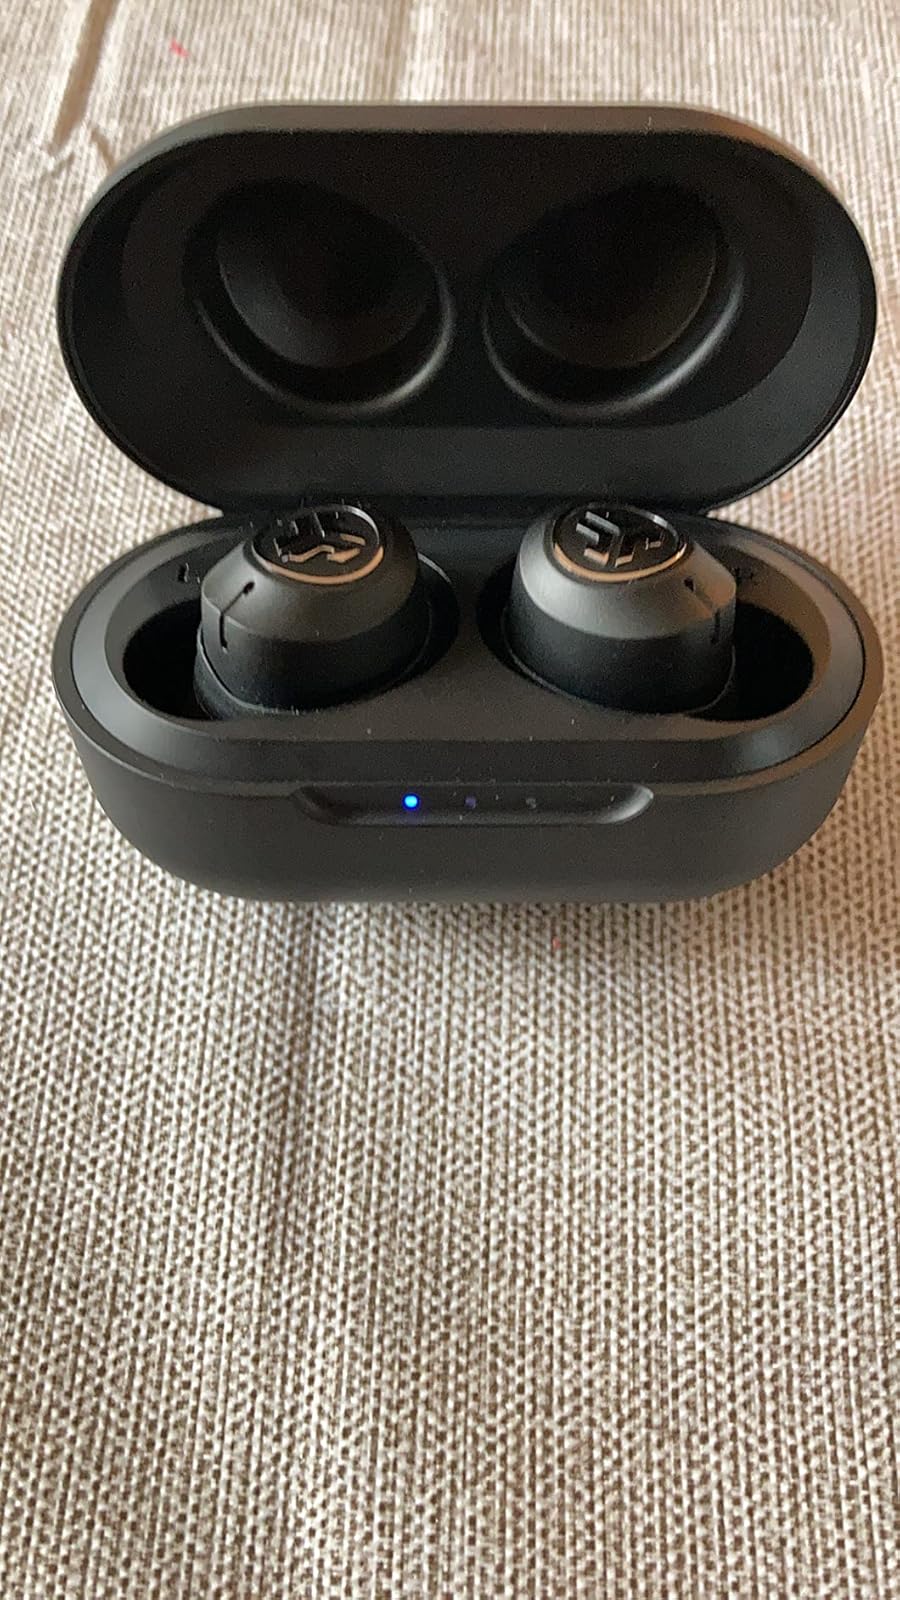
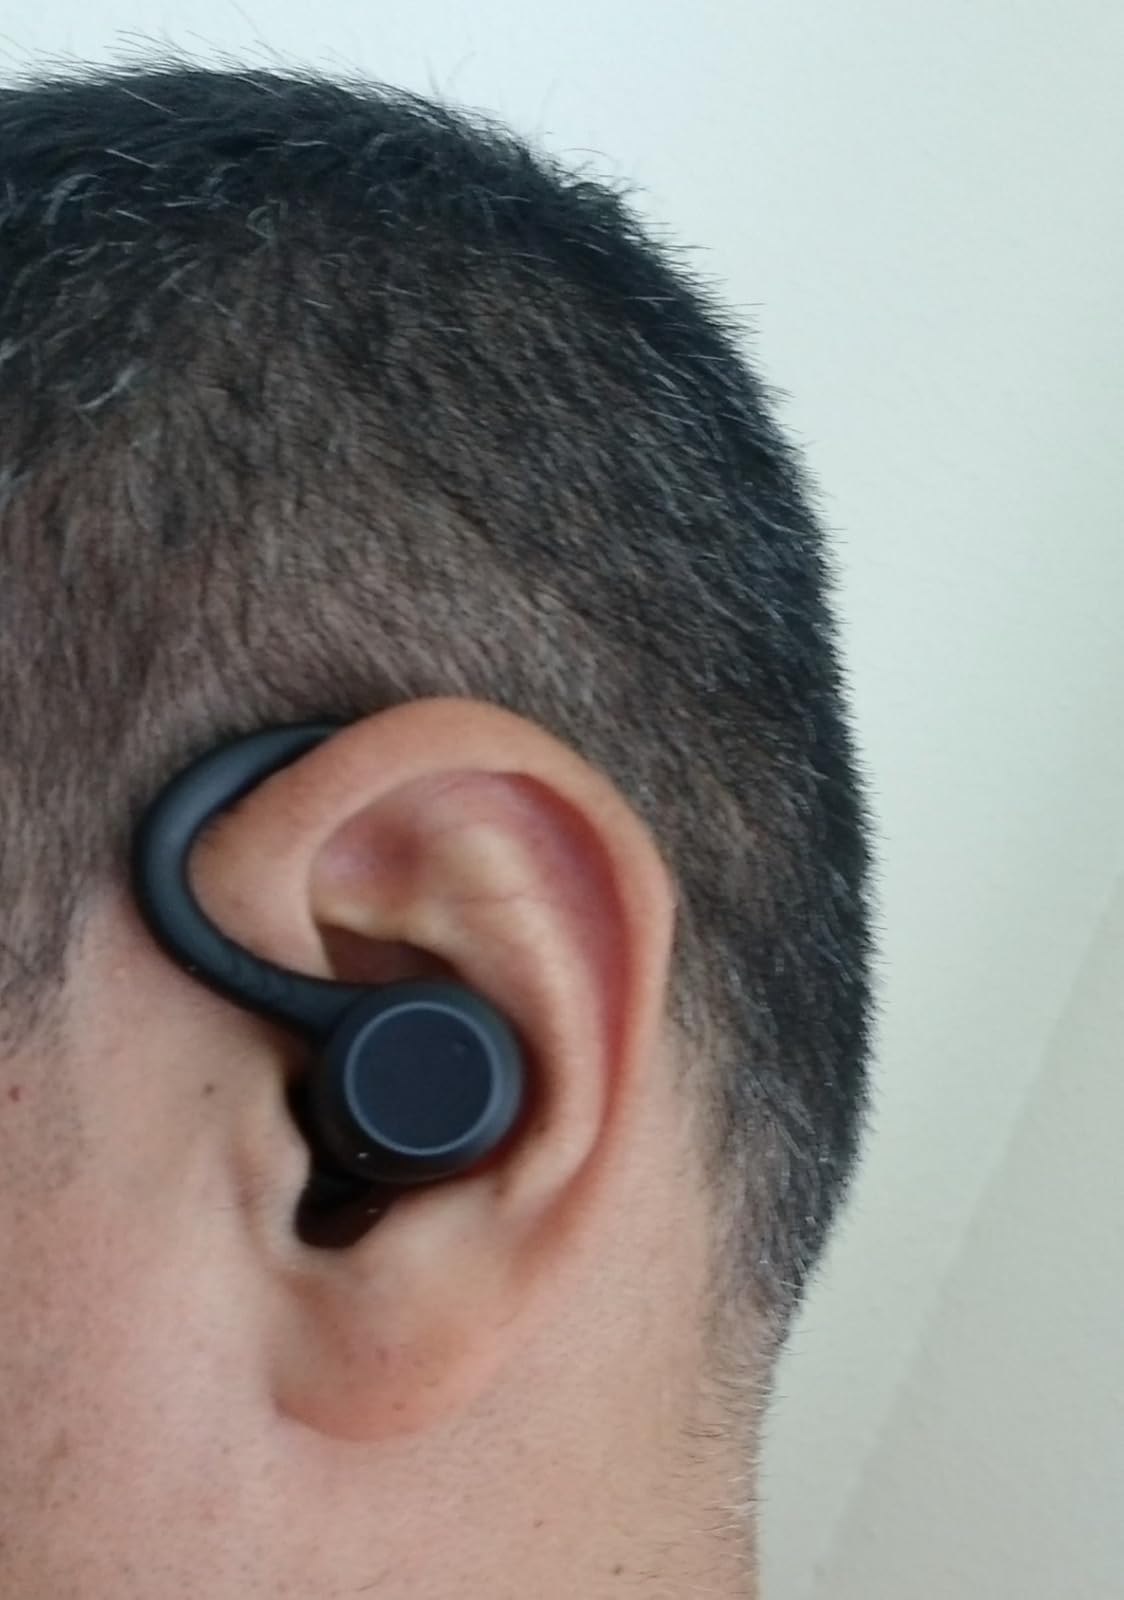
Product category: earbuds
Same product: no